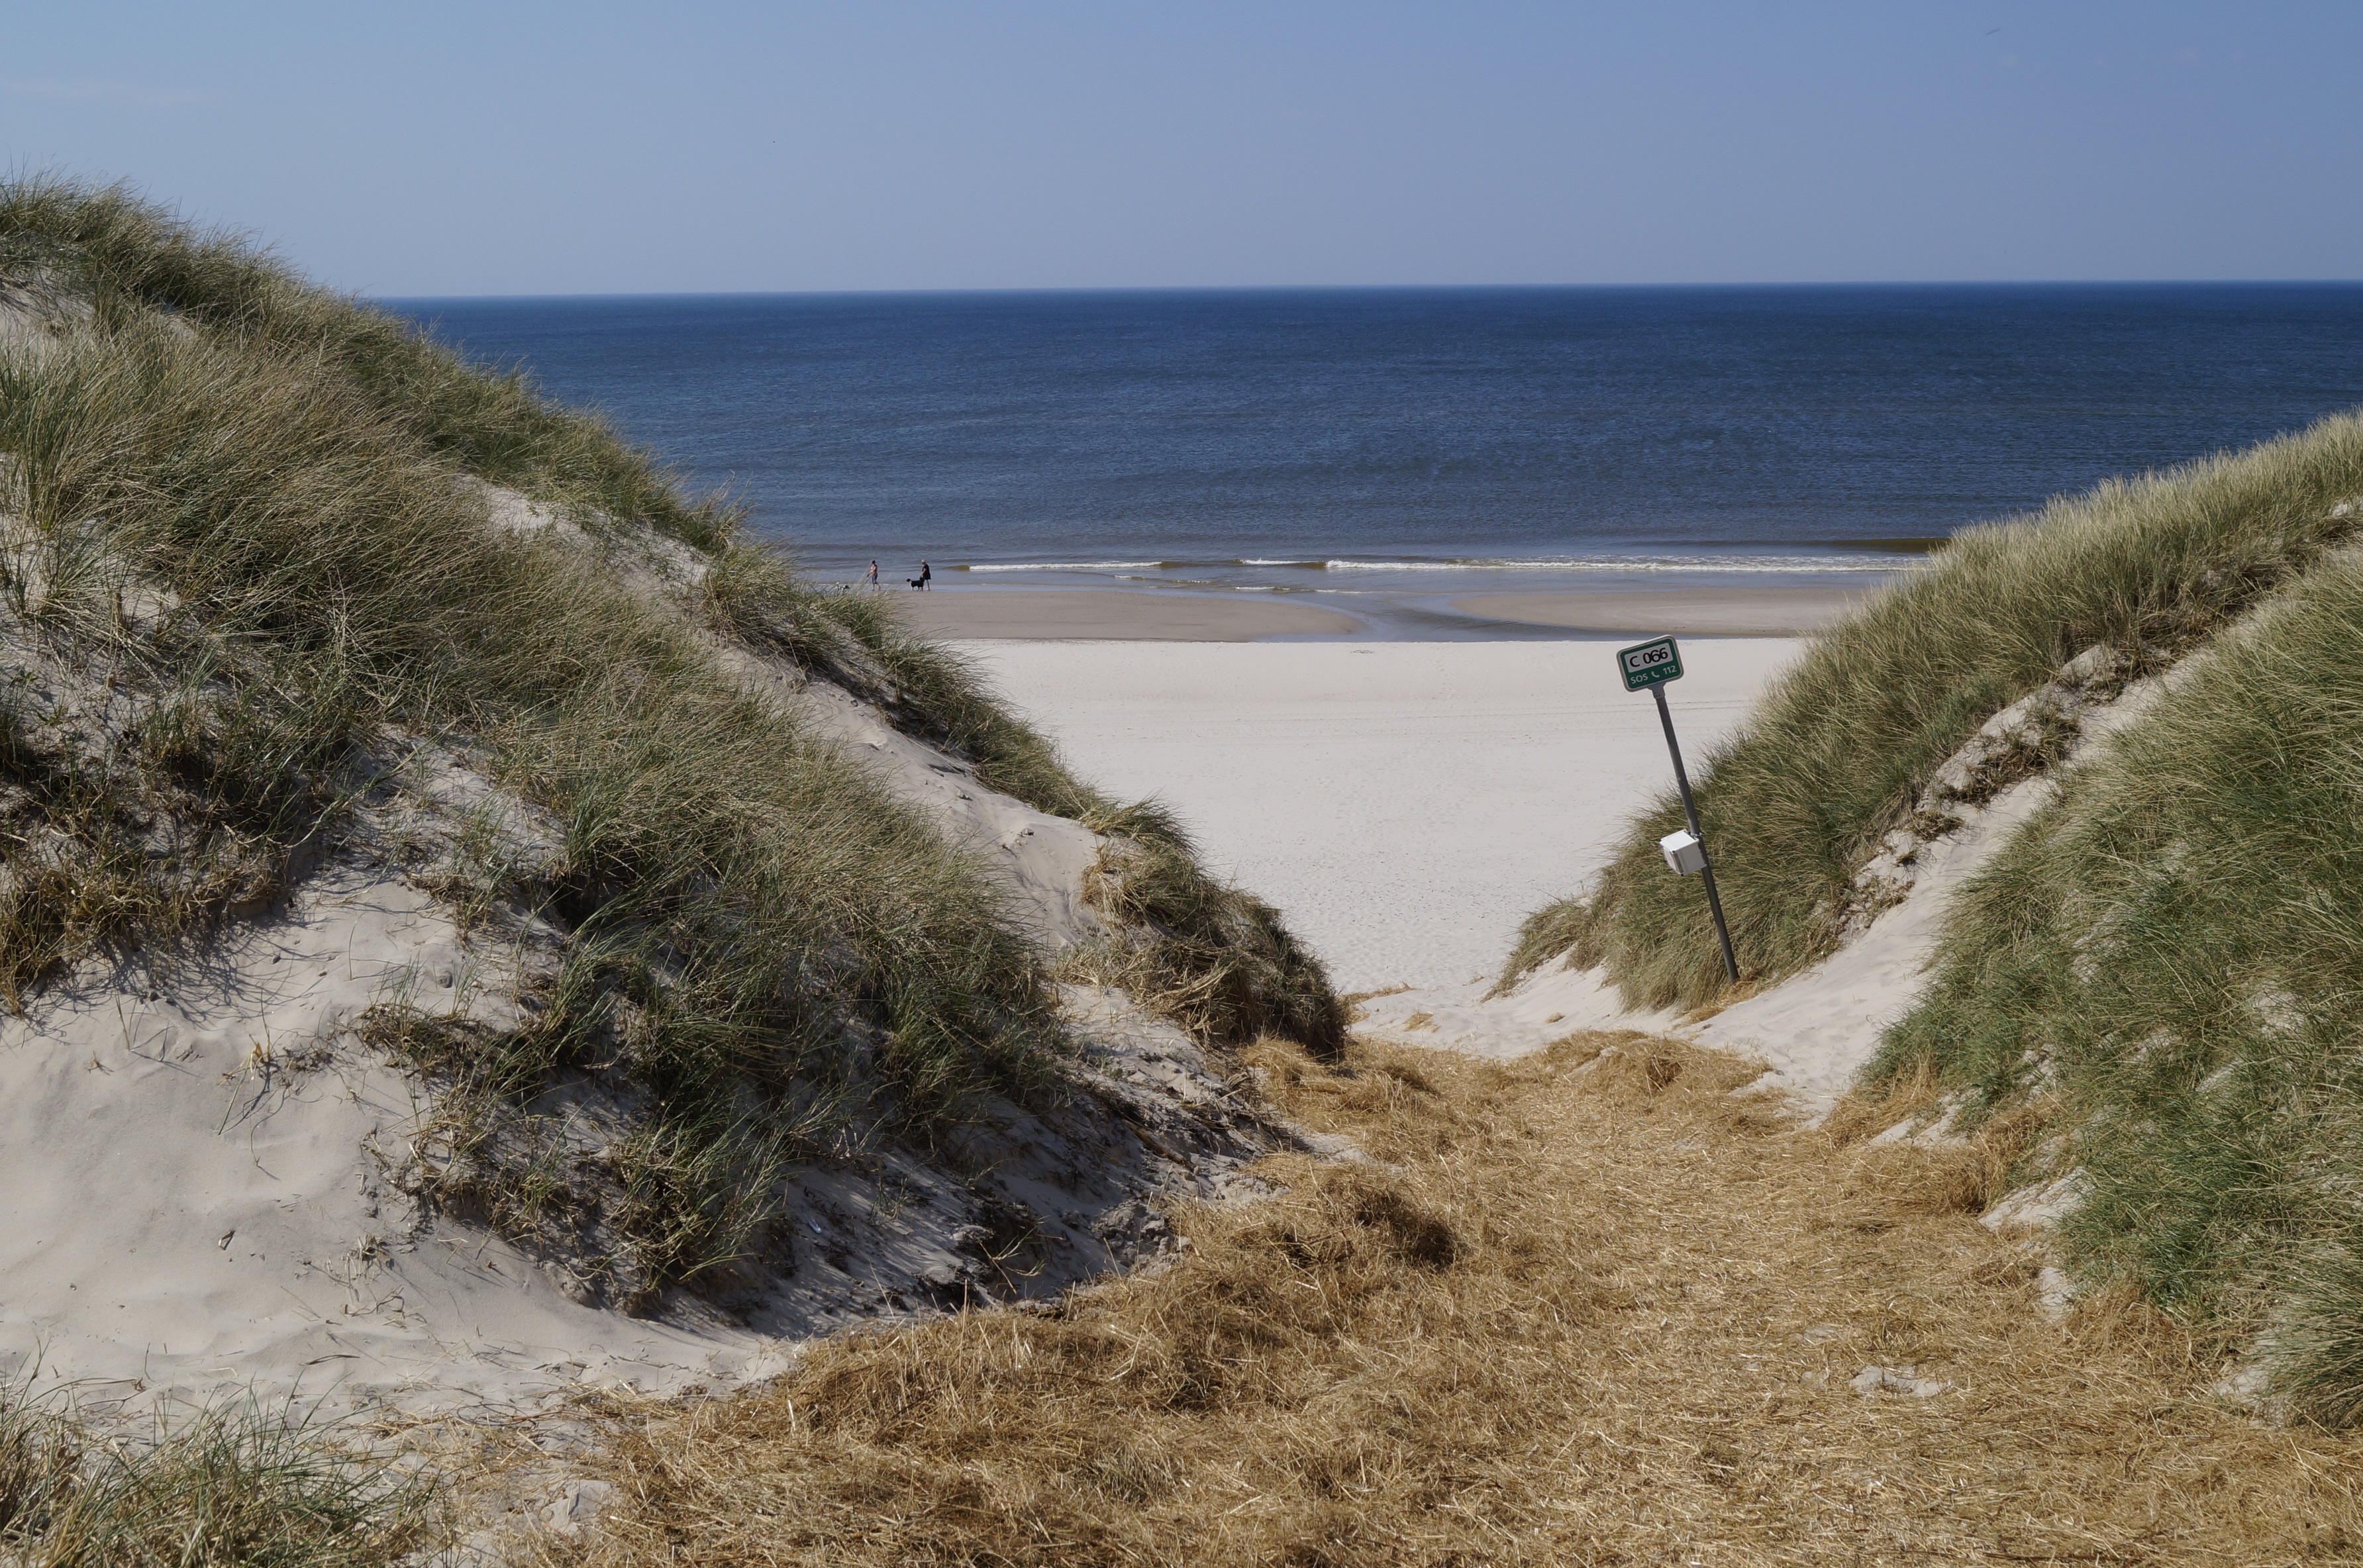
beach, sea, coast, sand, rock, ocean, dune, shore, wave, cliff, bay, terrain, material, body of water, geology, denmark, habitat, cape, landform, natural environment